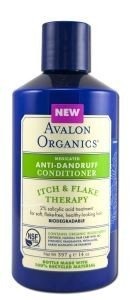
Item Name: AVALON ACTIVE ORGANICS COND,ANTI-DANDRUFF, 14 FZ
Bullet Point: ...
Value: 14.0
Unit: Fl Oz

Price: 11.03